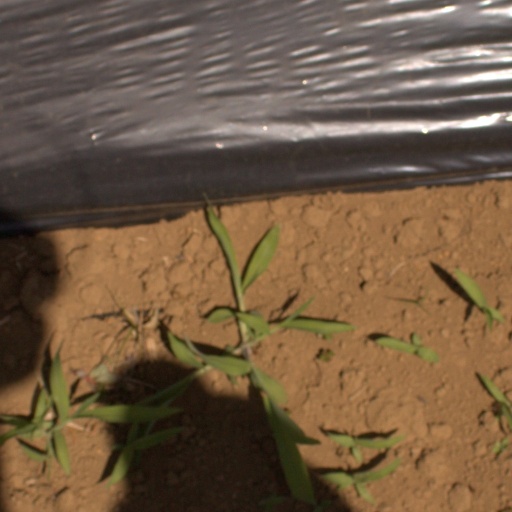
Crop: Jerusalem artichoke